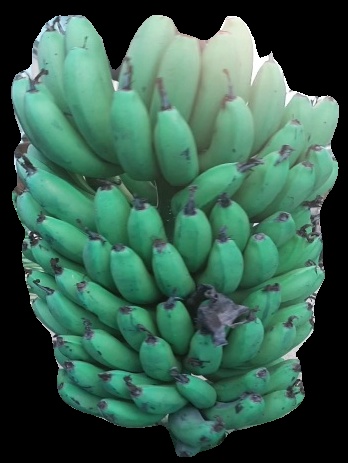
Variety: pachbale
Grade: grade2